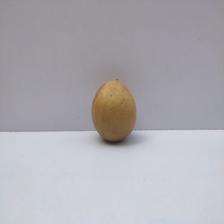
Size: Medium